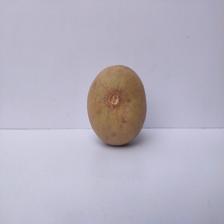
Size: Large